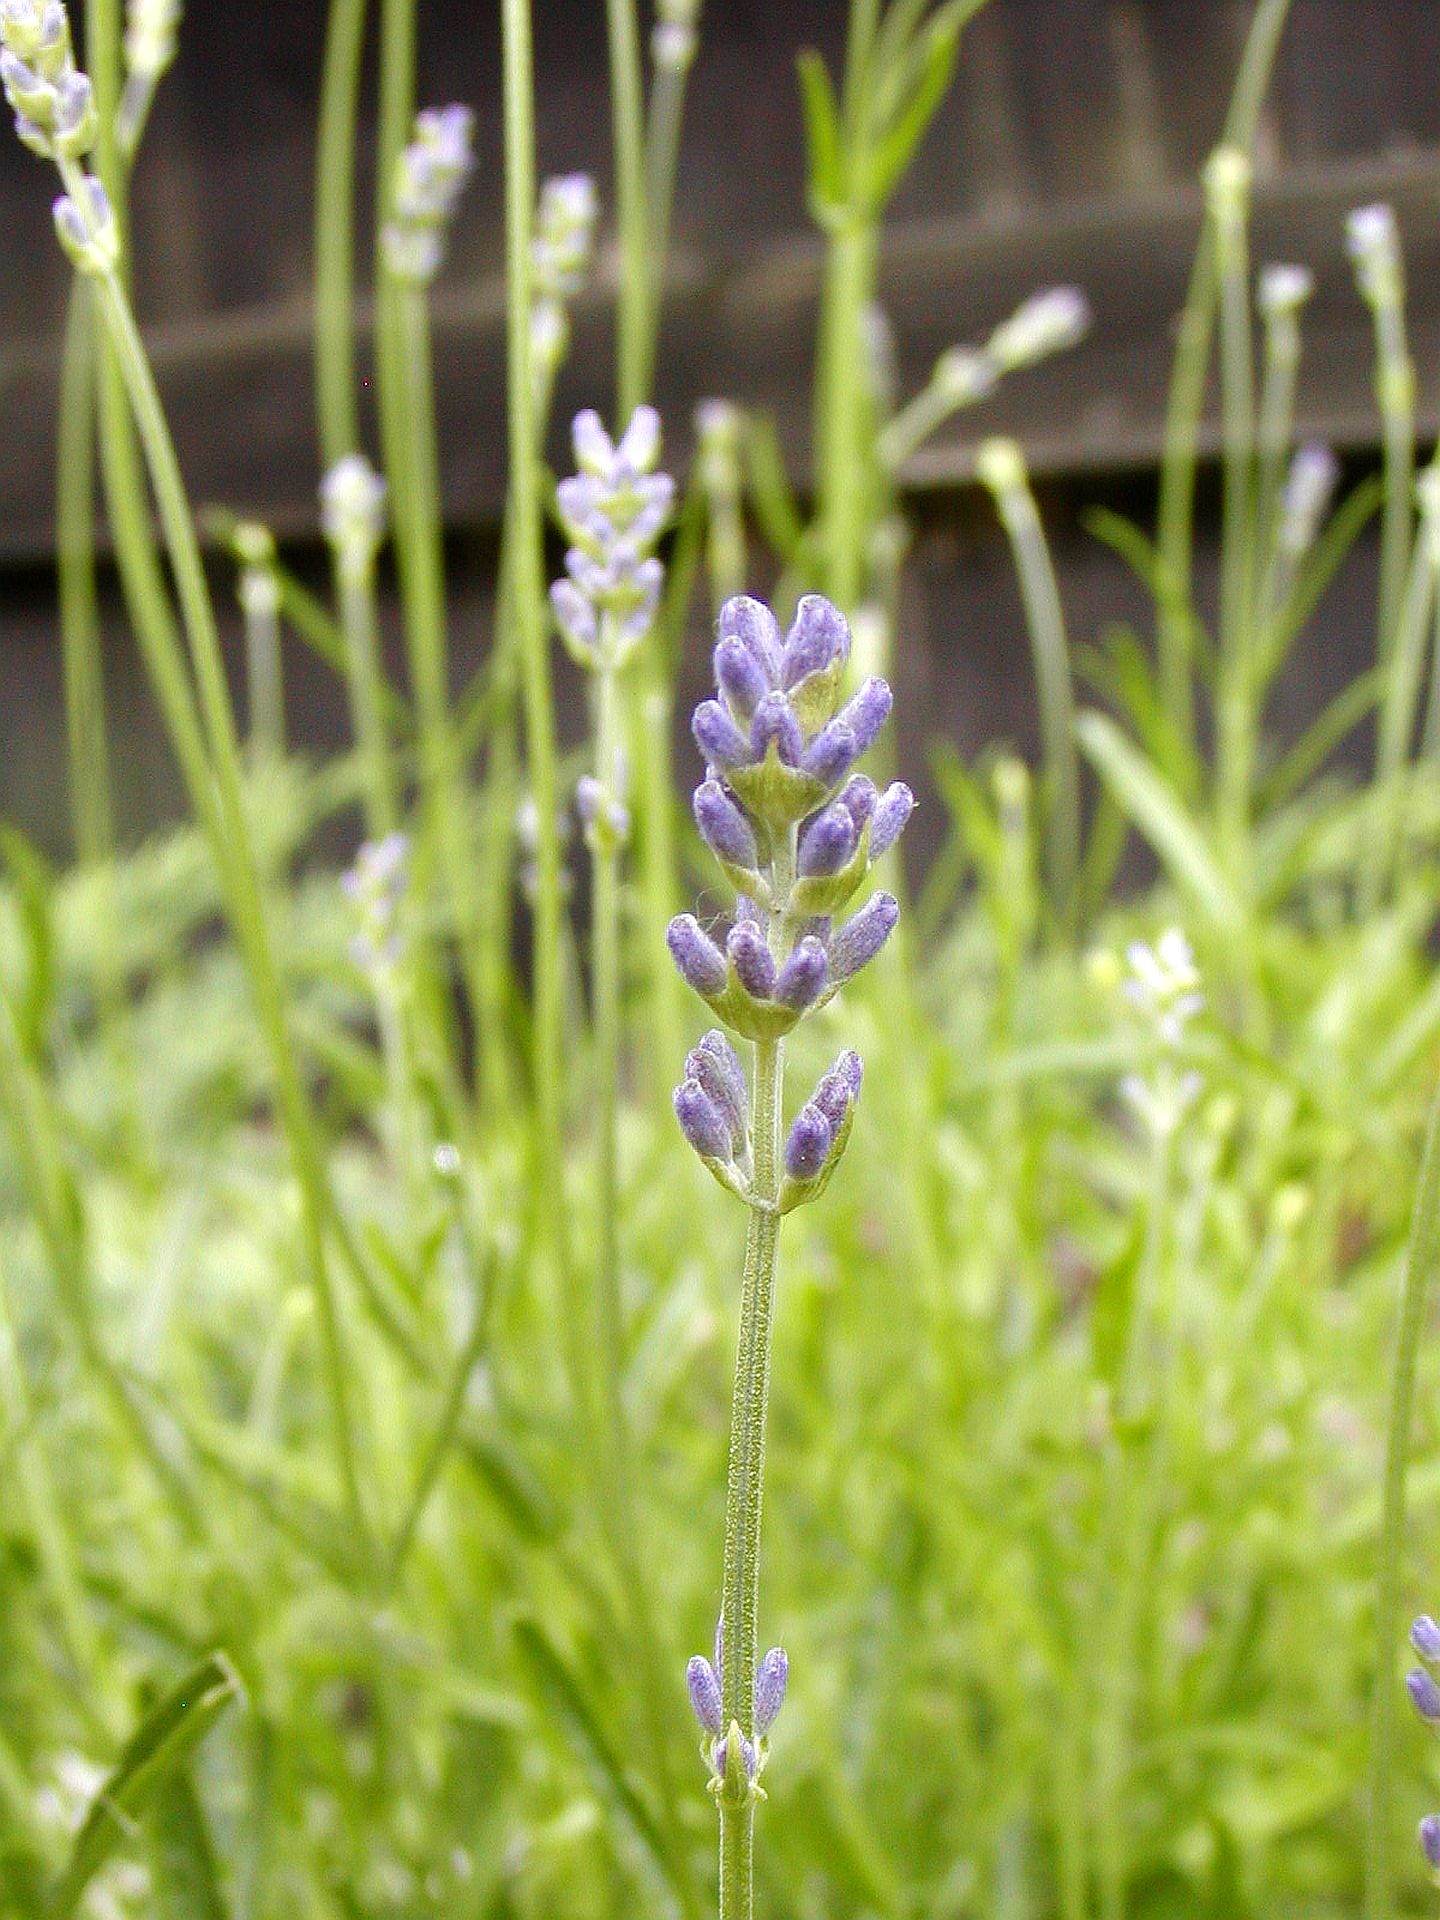
grass, plant, meadow, flower, purple, summer, herb, botany, garden, flora, lavender, wildflower, macro photography, flowering plant, grass family, plant stem, land plant, english lavender